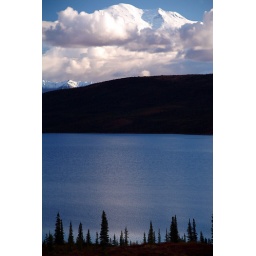
30 foot spruce trees in the foreground, 20,000ft mountain in the background- Denali National Park - September 2006